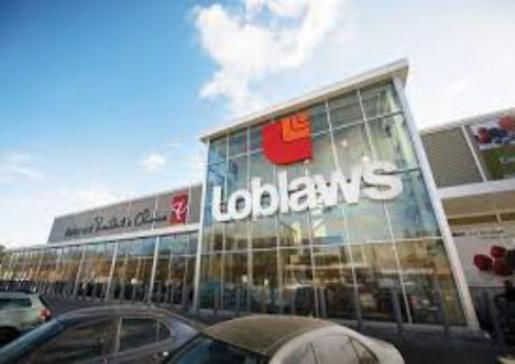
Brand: loblaw
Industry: Necessities